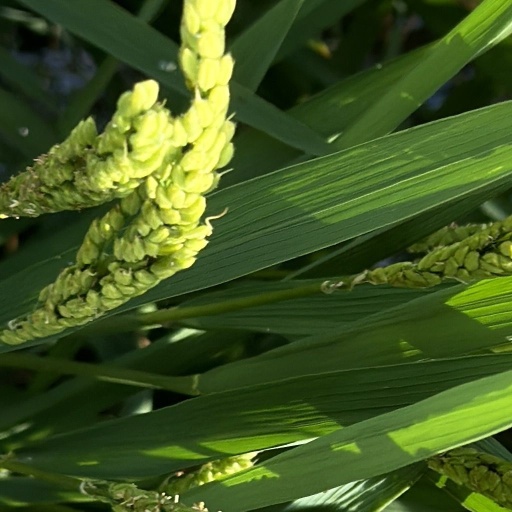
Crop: rice